Blake Farenthold

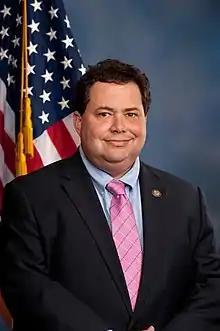
Farenthold's official portrait for the 114th session

Farenthold won renomination in the March 1 Republican primary with 42,872 votes (56%) to 33,699 (44%) for his challenger, Gregg Patrick Deeb (born "circa" 1964) of Corpus Christi, who had formerly lived in South Carolina. In the general election held on November 8, Farenthold defeated the Democrat Raul "Roy" Barrera, who had won his party nomination on March 1 with 16,140 votes (50.3%) over two opponents. Farenthold polled 142,251 votes (61.7%) to Barrera's 88,329 (38.3%).